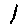
Label: 1